Cooper Rush

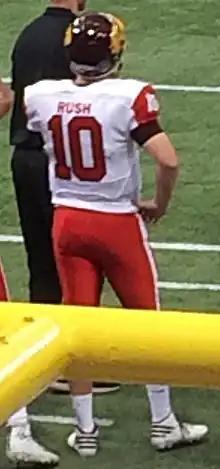
Rush in January 2017

As a sophomore, Rush played in the 2014 Bahamas Bowl against the Western Kentucky Hilltoppers. By the middle of the third quarter, his team had fallen behind 49–14, but scored four unanswered touchdowns and were down by only seven points near the end of the fourth quarter. With one second remaining on the contest, Central Michigan had the ball on their own 25 yard line. The would-be final play started with a 45-yard Hail Mary pass from Rush to wide receiver Jesse Kroll. As Kroll was being tackled he lateraled the ball to teammate Deon Butler, who ran 20 yards before lateraling to Courtney Williams. With no space to run, Williams made a quick third lateral pass to leading receiver Titus Davis who ran the final 13 yards, scoring a touchdown that would have tied the game with a kicked extra point and sent the game into overtime, but instead Central Michigan attempted a two-point conversion for the win, which was unsuccessful. Had the try succeeded, it would have marked the largest comeback in bowl history and tied the largest comeback in any Division I game. Rush's seven touchdown passes set an all-time record for all bowl games.